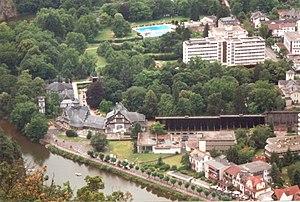
Bad Münster am Stein-Ebernburg est une ancienne municipalité allemande située dans le land de Rhénanie-Palatinat et l'Arrondissement de Bad Kreuznach.